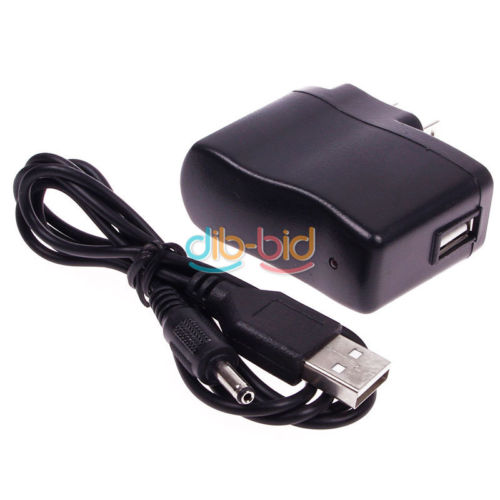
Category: lamp